Hyperboreae Undae

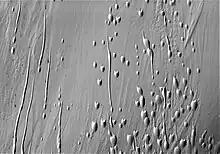
Coexistence of linear and barchan forms at Hyperboreae Undae. A study has been undertaken to explain the coexistence of these two forms. The location of the initial study site is at the boundary of Hyperboreae Undae with Boreum Cavus.

Linear dunes form primarily in bidirectional (bimodal) wind fields. Transverse dunes, also called barchan, form when there is a unidirectional (unimodal) wind regime. A third type of dune, the star dune, is typically formed in multidirectional (multimodal) wind regimes. The presence of each of these dune forms, suggests the wind regime that produced it. Linear and star dunes are rare on Mars. The existence of both linear and barchan dunes in the same location is apparently incompatible, as that would seem to imply the co-existence of unidirectional and bidirectional winds in the same place.